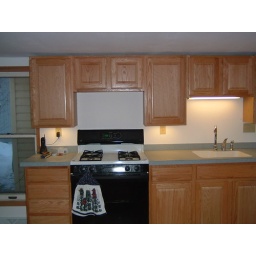
Microwave oven will go above stove